Washington Native Plant Society

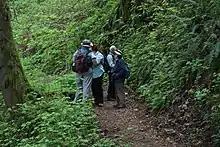
Washington Native Plant Society field trip in John B. Yeon State Park

The Washington Native Plant Society (WNPS) is a non-profit organization dedicated to the protection and appreciation of the native plants of the U.S. state of Washington. The society advocates for the protection of species, their habitats, and general environmental quality. WNPS also works in cooperation with other non-profit groups, such as the Seattle Audubon Society on public education and advocacy efforts.